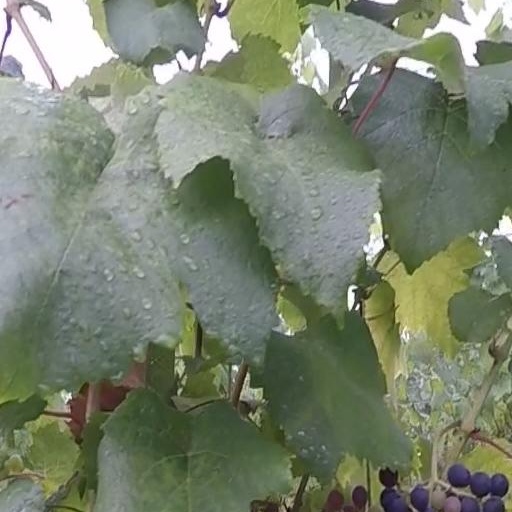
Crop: grape